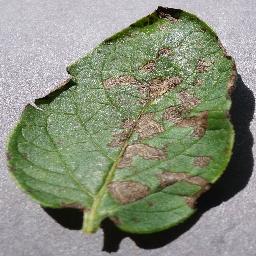
Etiqueta: Tizon_Temprano